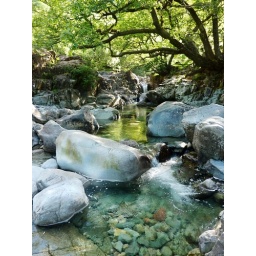
Perfectly clear water in Stonethwaite Beck in Borrowdale.